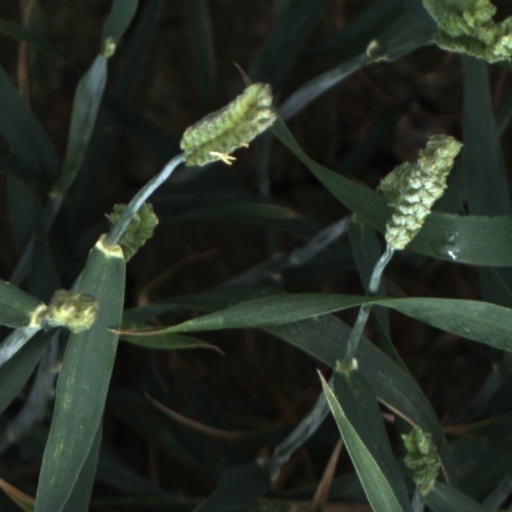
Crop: wheat